Xerocrassa zaharensis

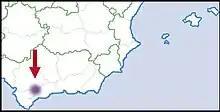
Distribution

This species is endemic to Spain, where it is only known from its type locality in Zahara de la Sierra, Cádiz.